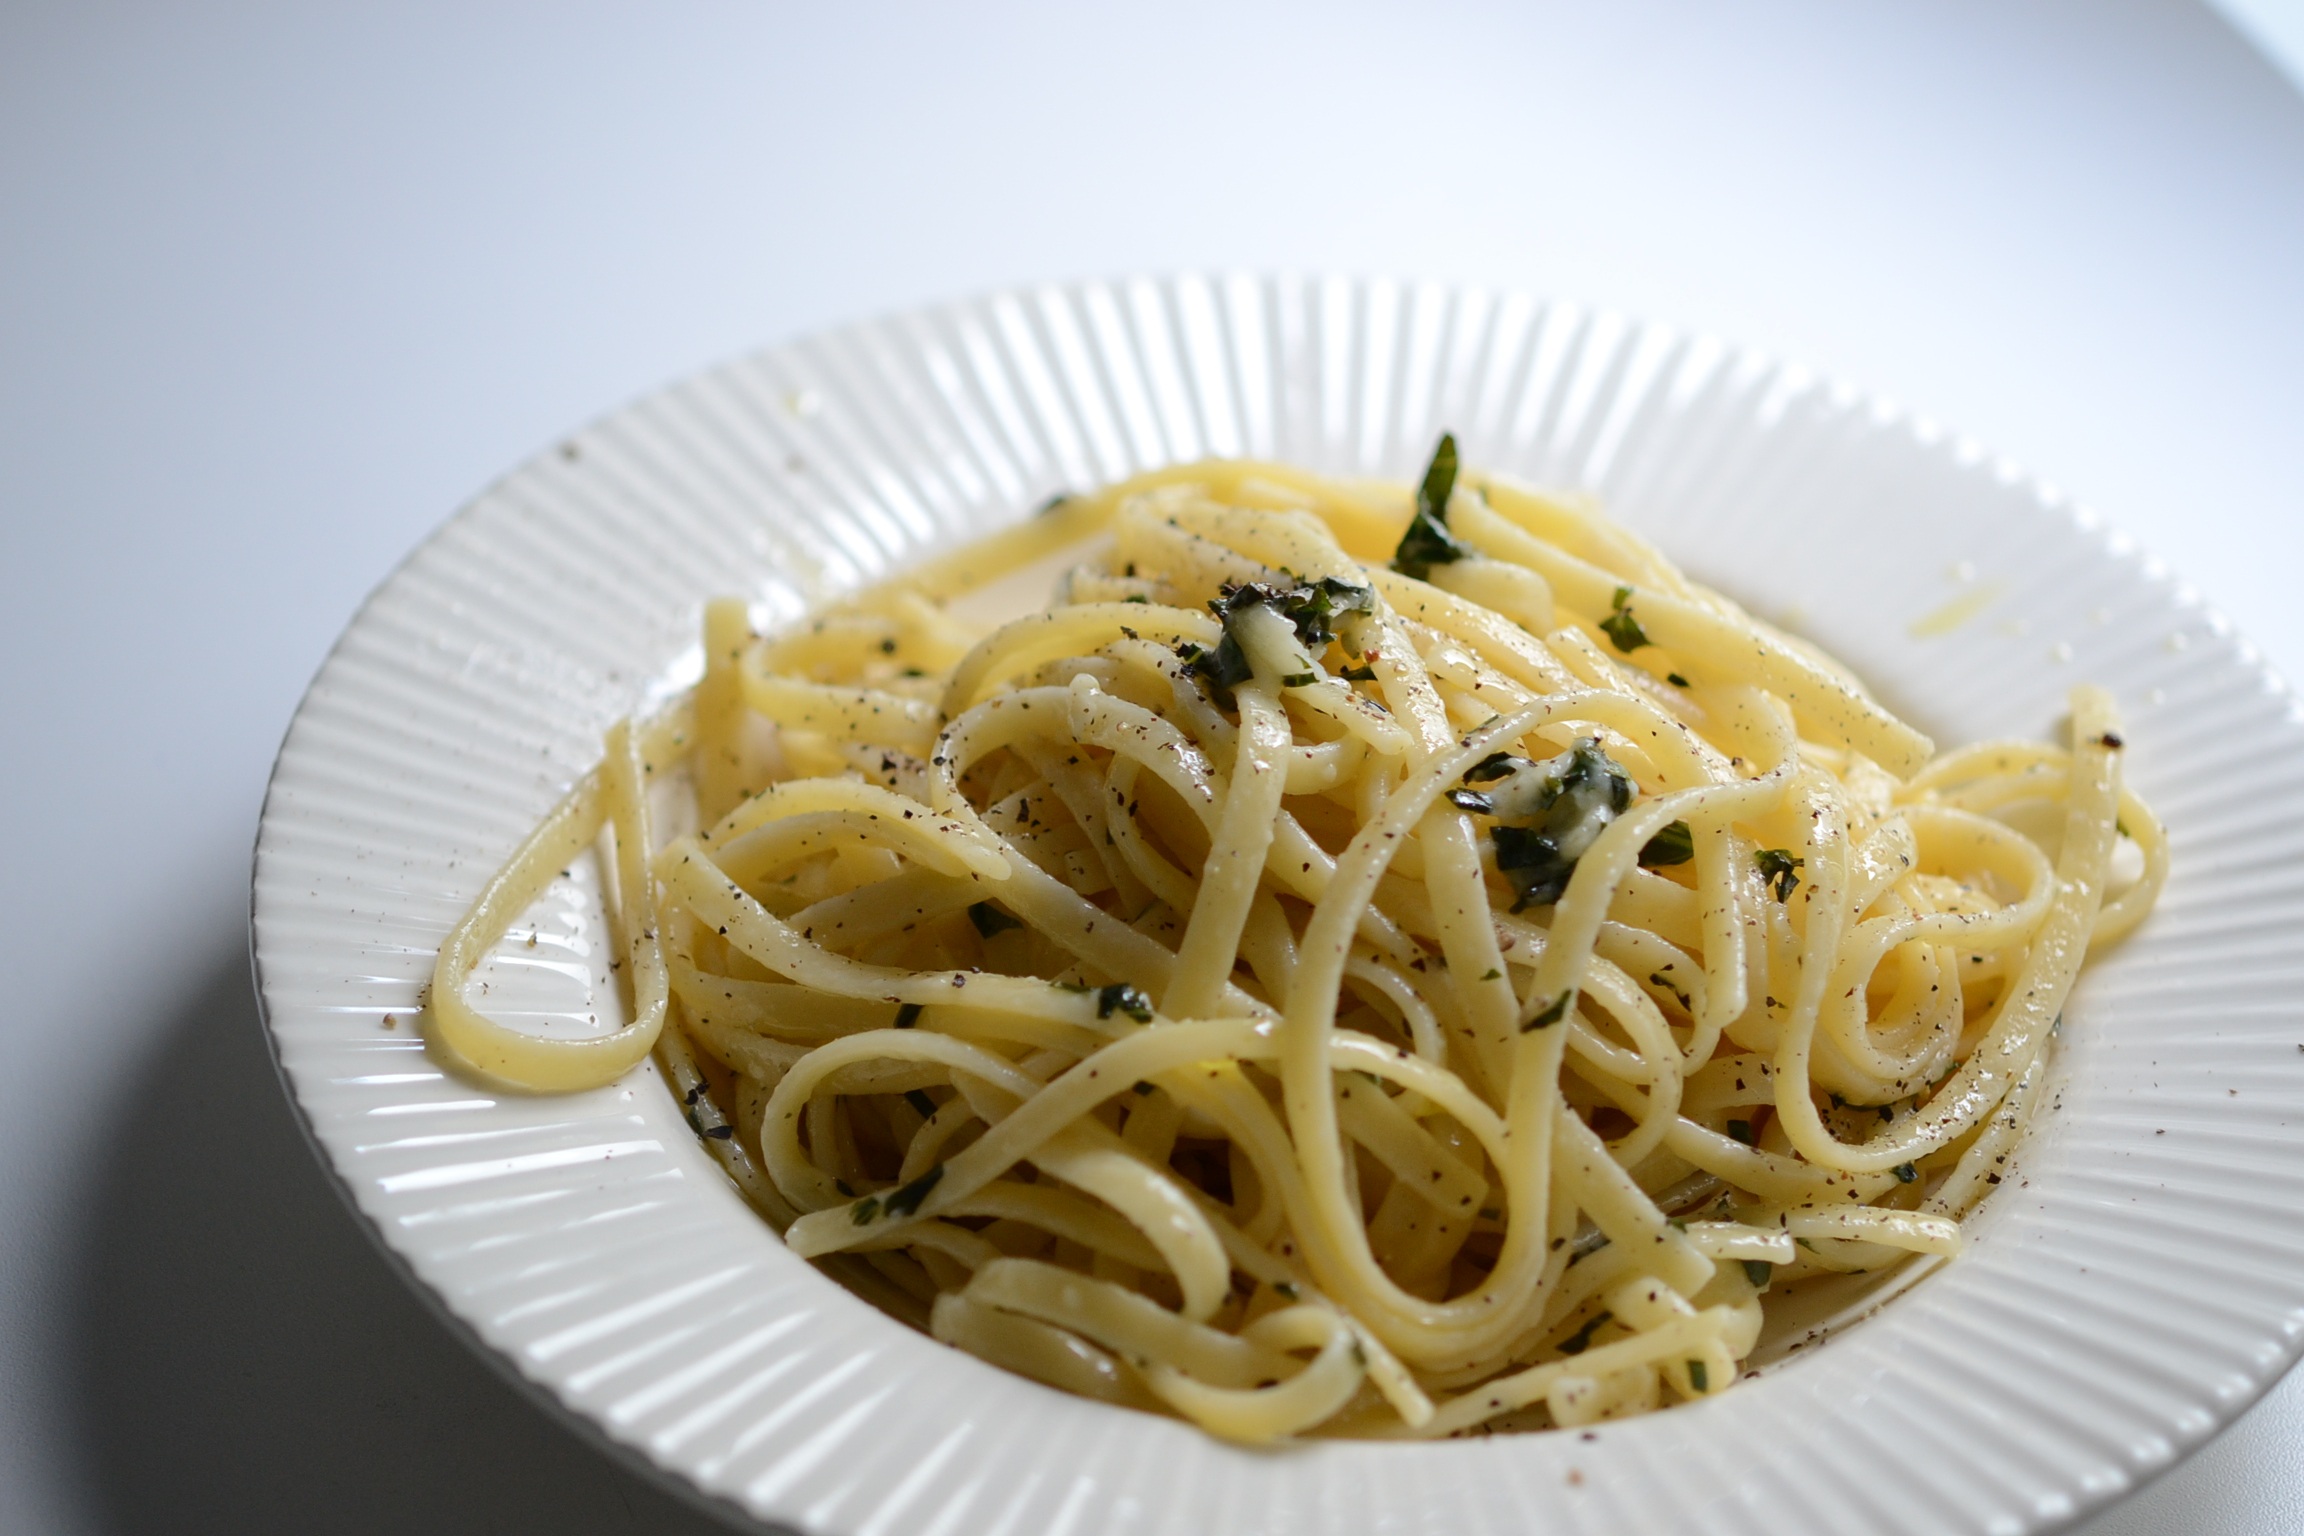
dish, food, produce, cuisine, pasta, cook, spaghetti, vegetarian food, parmesan, italian food, carbonara, fettuccine, european food, bucatini, linguine, spaghetti aglio e olio, pici